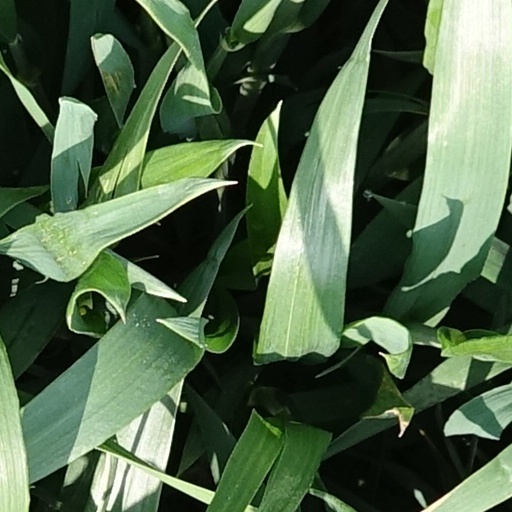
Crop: wheat